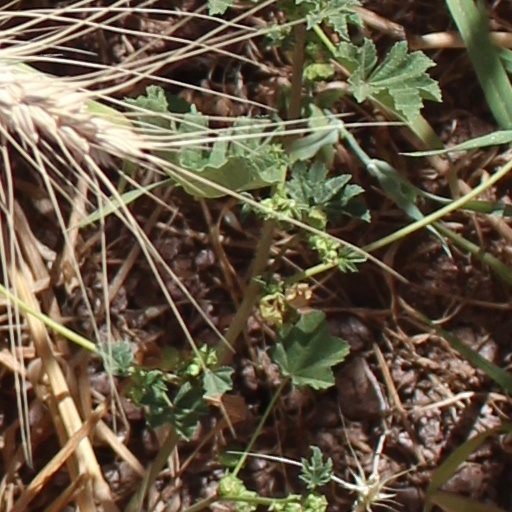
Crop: wheat